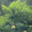
Label: willow_tree